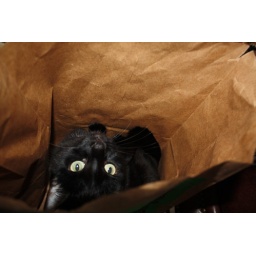
cat in bag ex deux